Lena Meyer-Landrut

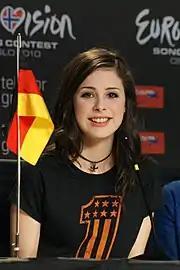
Meyer-Landrut at the press conference after her victory at the ESC 2010.

Throughout the show, Meyer-Landrut was seen as the clear favourite. One day after winning "Unser Star für Oslo", her three songs from the finals topped the German iTunes Store sales chart, making her the first singer to accomplish this. "Satellite" sold over 100,000 downloads in its first week, becoming Germany's fastest-selling digital release ever. Her three songs entered the top five of the German singles chart reaching positions one, three and four. No artist had achieved this since the charts were first established in Germany in 1959. "Satellite" was certified gold after the first week and platinum after the fourth week of its release. The song remained at number one for five consecutive weeks in Germany. The music video for "Satellite" was shot during the night of the final and premiered on German television stations four days later. While competing at "Unser Star für Oslo", Meyer-Landrut continued to attend school. The last show was held one month before the start of her final exams. Following them she released her debut album, "My Cassette Player", on 7 May 2010. Produced by Stefan Raab, it